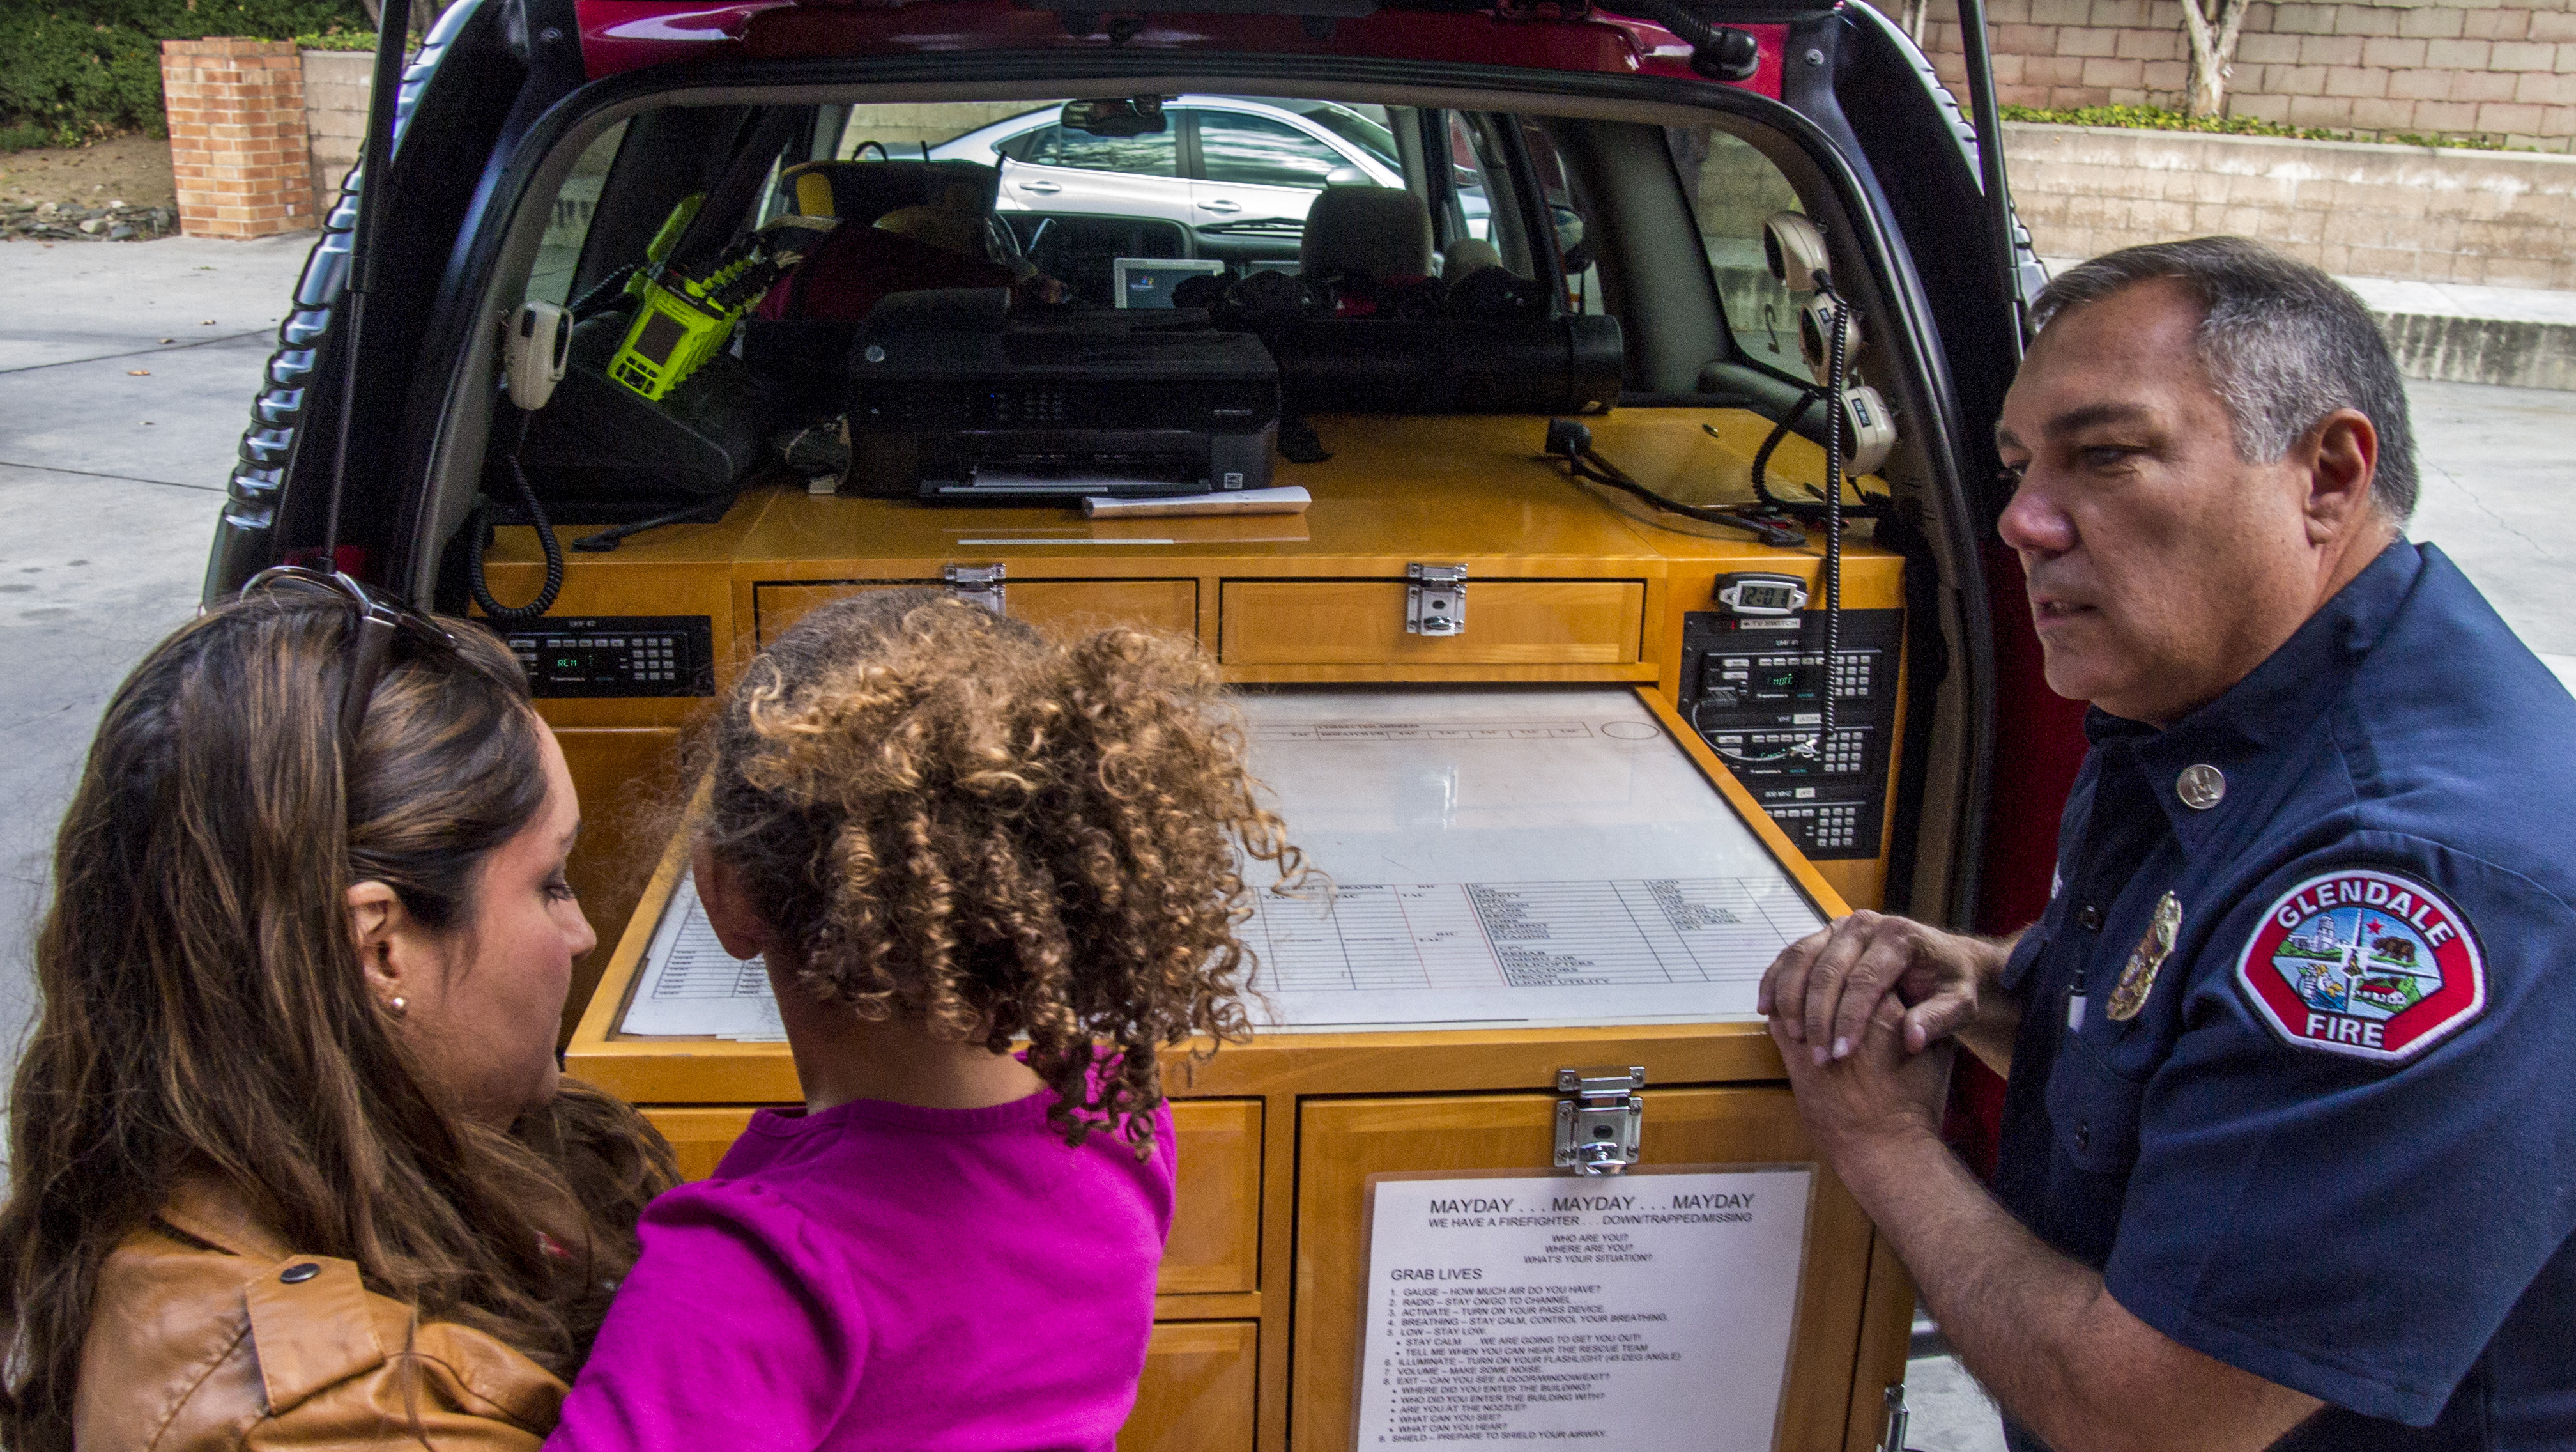
man, person, people, truck, vehicle, community, station, fire, captain, california, family, creativecommons, fun, engine, learning, ca, visit, glendale, fireman, rescue